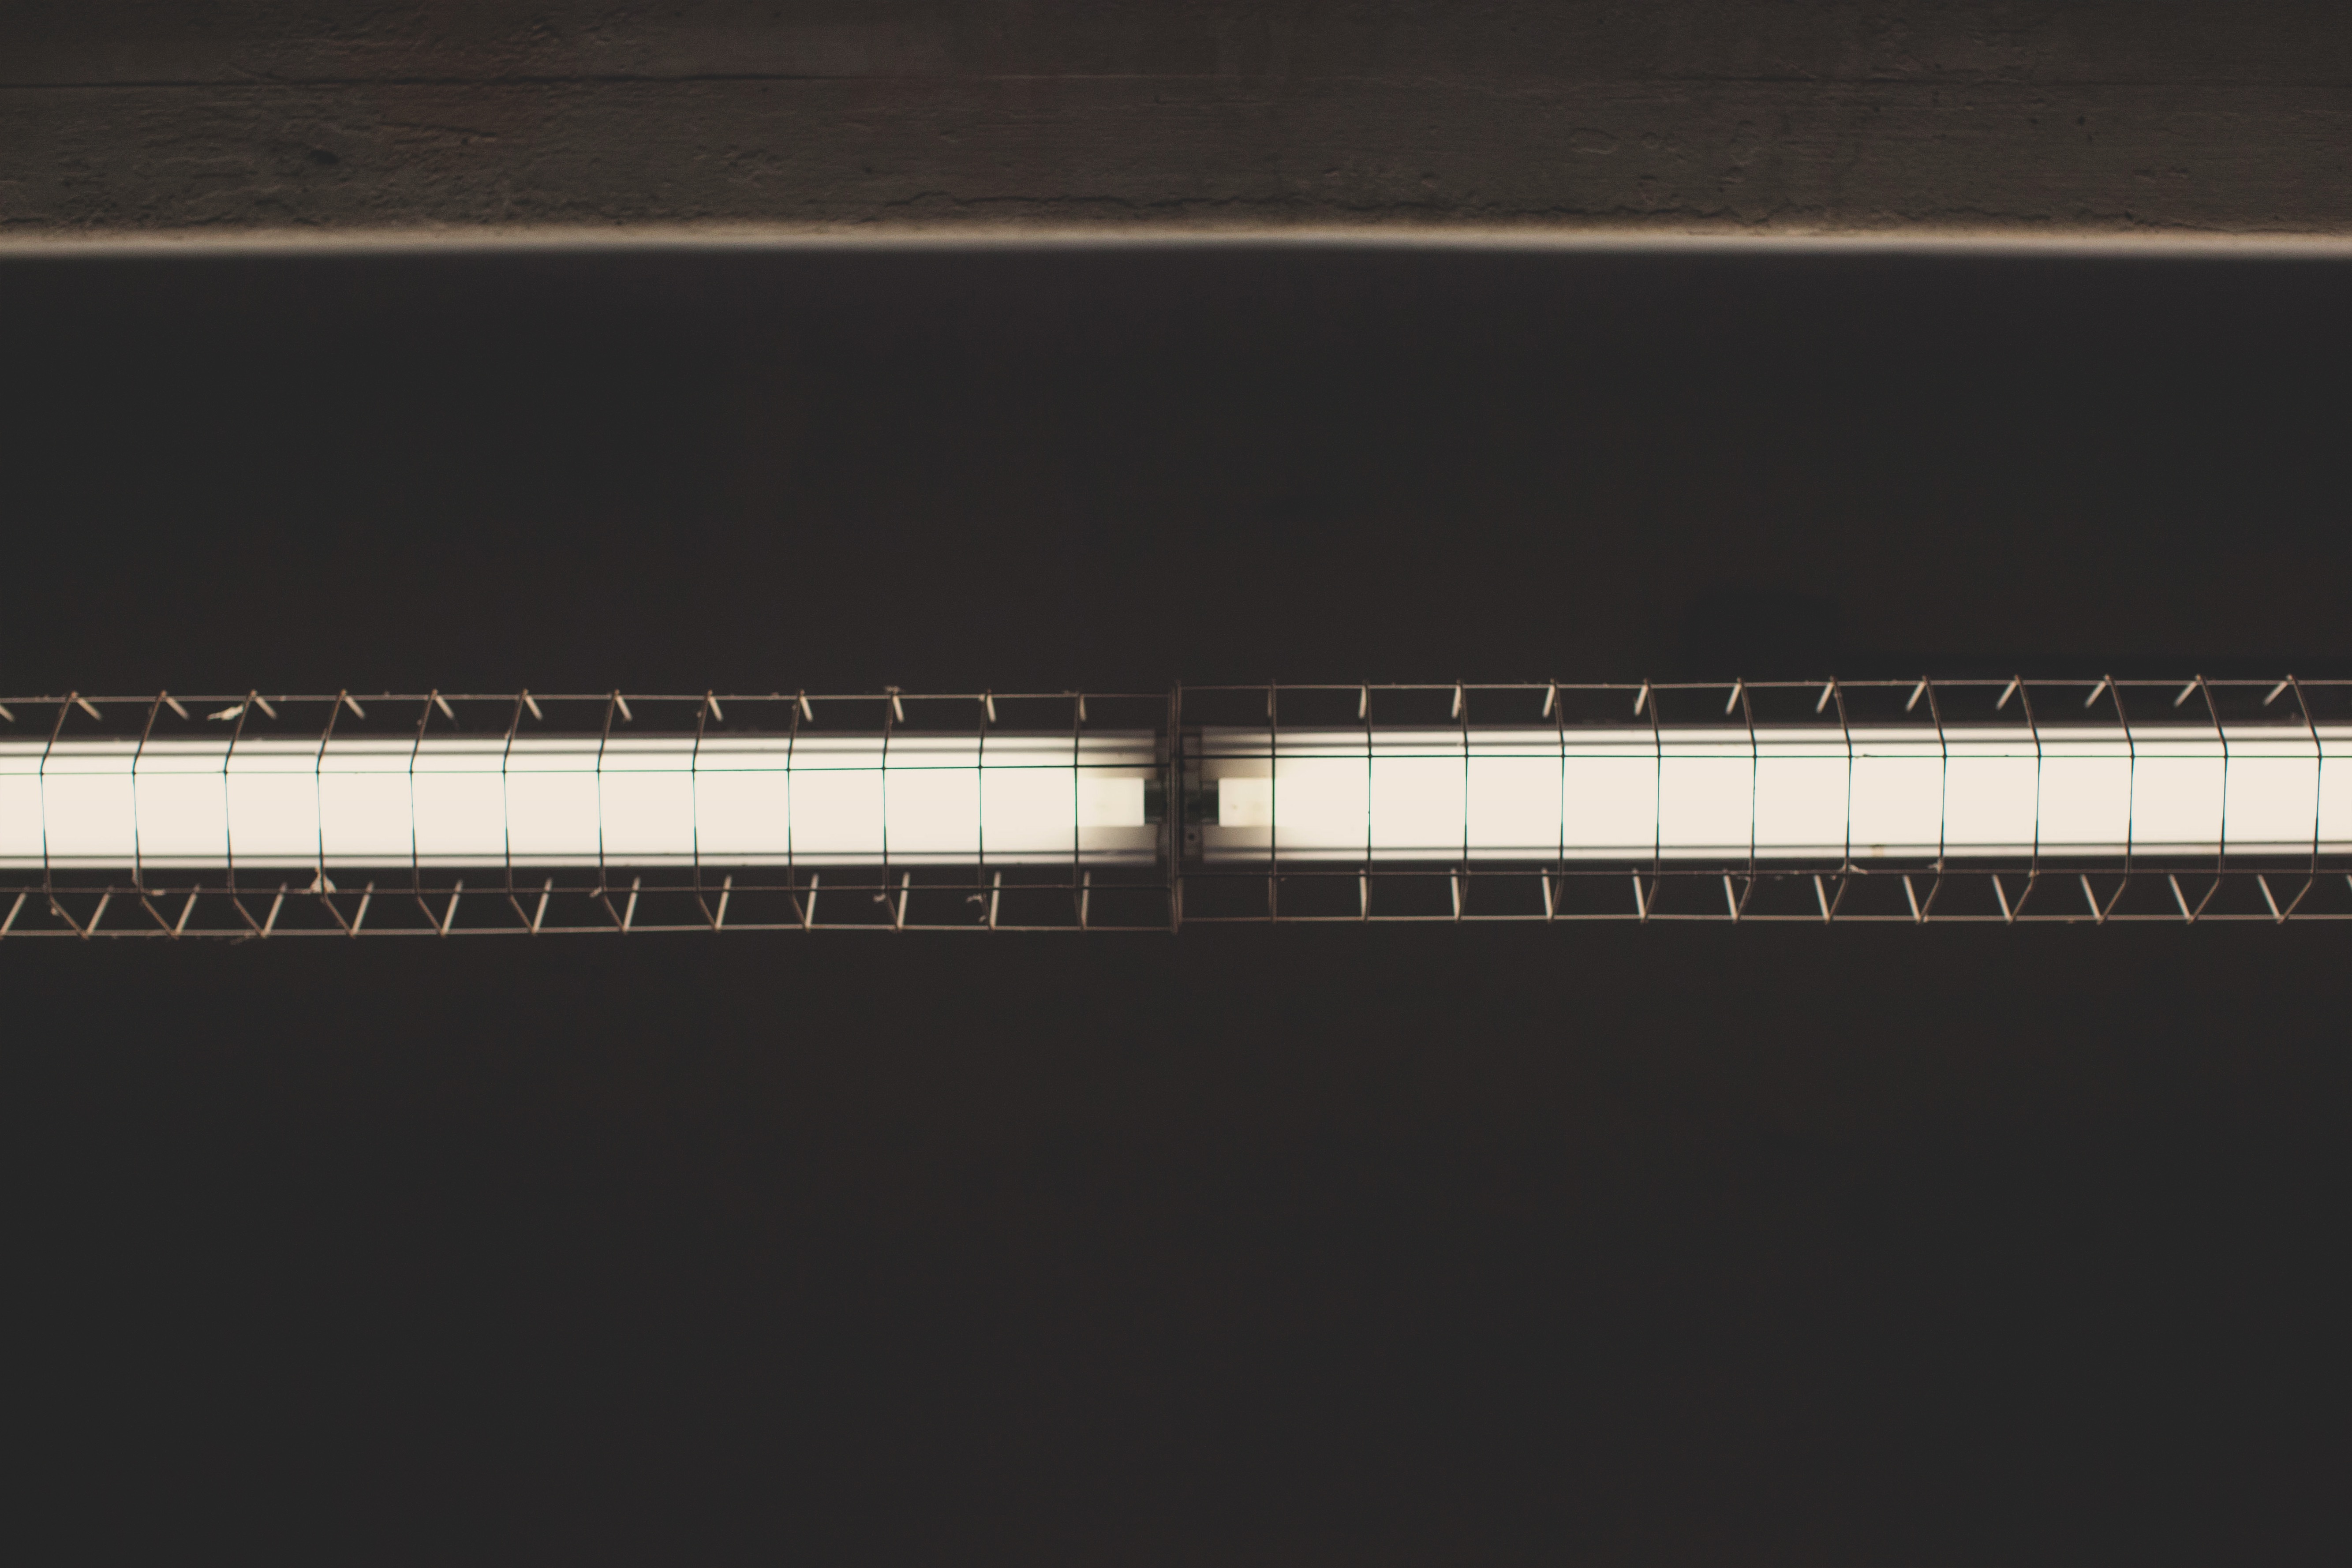
light, guitar, string instrument, plucked string instruments, lighting, line, ruler, personal computer hardware, musical instrument